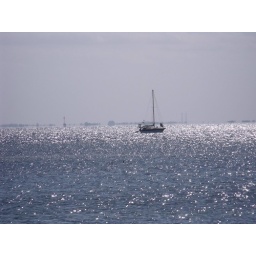
sailboat in the glittering water